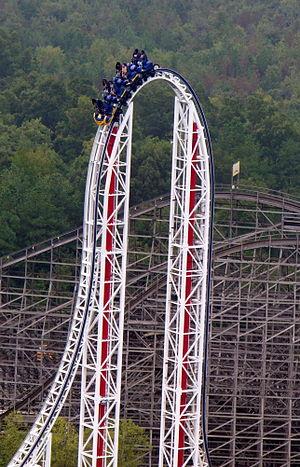
Les montagnes russes lancées sont un type de montagnes russes qui ont la particularité de projeter leur trains à la place des traditionnelles remontées à chaînes. Les mécanismes de ce type de montagnes russes restent multiples.
S&S - Sansei Technologies, anciennement S&S Worldwide est un constructeur d'attractions. Il est situé à Logan dans l'Utah et fut fondée en 1994 par Stan et Sandy Checketts.
Le Kings Dominion est un parc d'attractions de 160 hectares situé à Doswell, situé à 37 km au nord de Richmond en Virginie, aux États-Unis, et à 134 km au sud de Washington DC, sur la route inter-états 95. Le parc est actuellement la propriété de Cedar Fair Entertainment, et faisait partie de l'ancienne chaîne Paramount Parks que Cedar Fair racheta à CBS Corporation le 30 juin 2006.